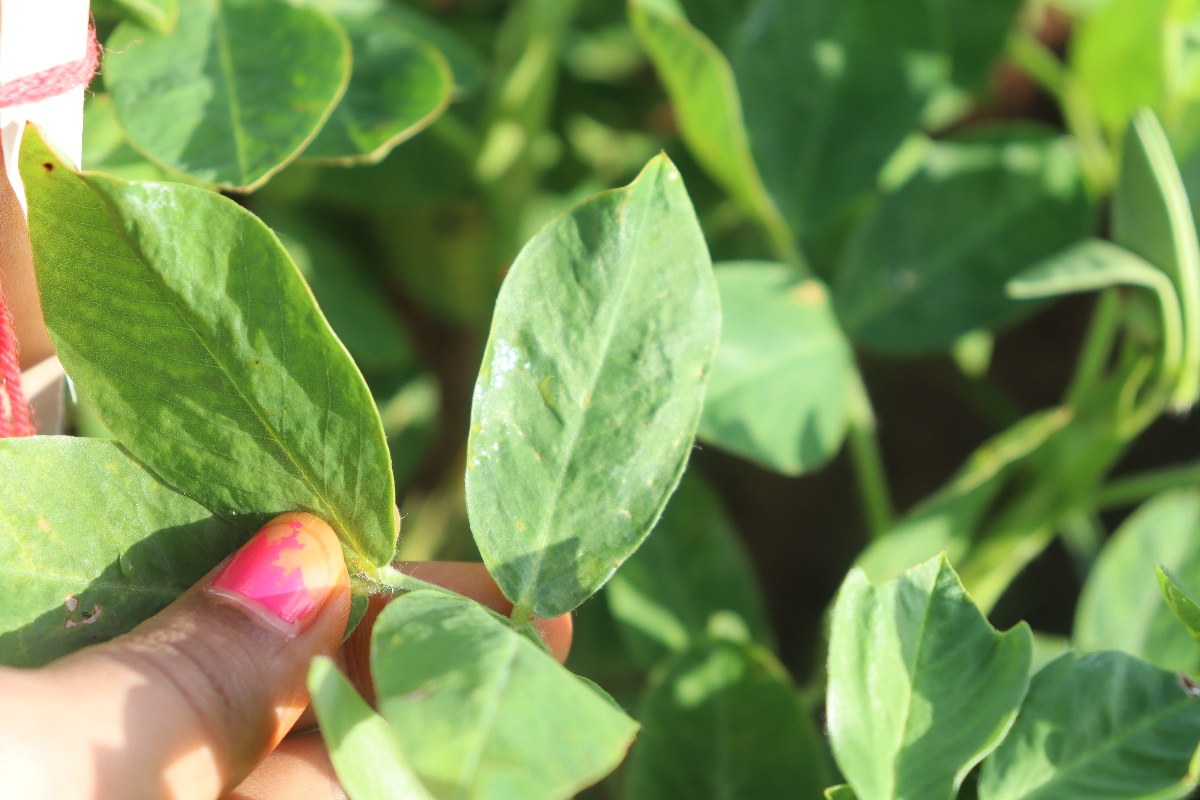
Label: early_leaf_spot